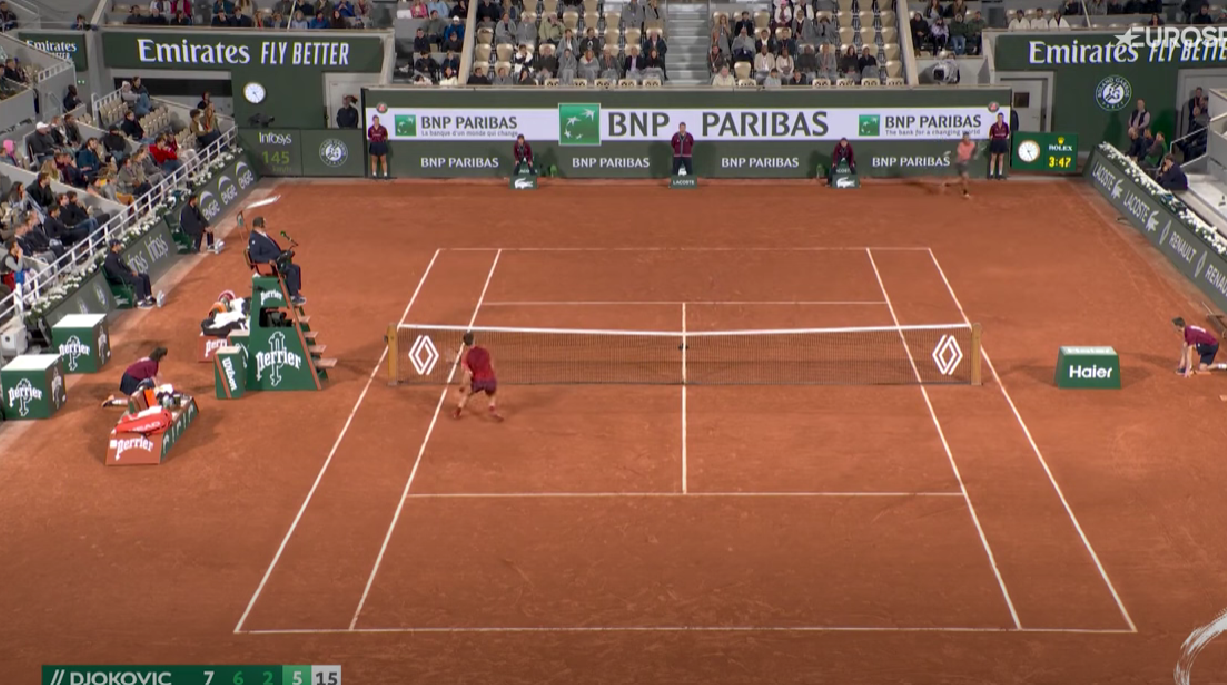
Tennis player A is standing at the net of the tennis field while player B is far behind the baseline.